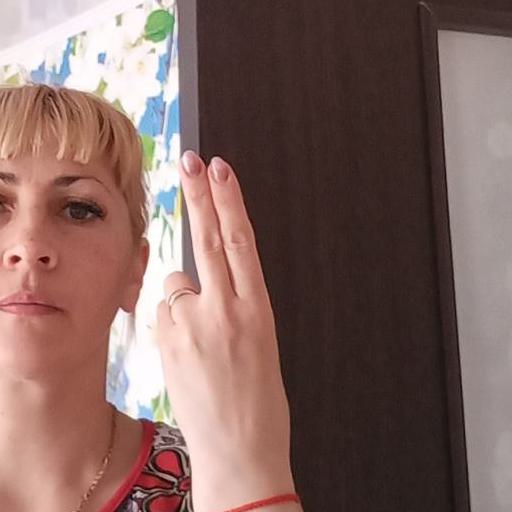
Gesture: two_up_inverted